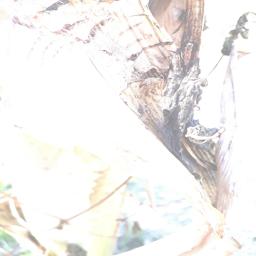
Label: BACTERIAL SOFT ROT